Daytona Beach and Road Course

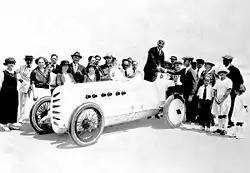
Sig Haugdahl shaking hands with Mayor Guy S. Bailey of Daytona Beach

Daytona Beach officials asked local racer Sig Haugdahl to organize and promote an automobile race along the course in 1936. Haugdahl is credited for designing the track. The city posted a $5,000 purse. The ticket-takers arrived at the event on March 8 to find thousands of fans already at the track. The sandy turns became virtually impassable, which caused numerous scoring disputes and technical protests. The event was stopped after 75 of 78 laps. Milt Marion was declared the winner by the AAA (the sanctioning body). Second-place finisher Ben Shaw and third-place finisher Tommy Elmore protested the results, but their appeals were overturned. France finished fifth in the event. The city lost a reported $22,000 ($ in 2016 dollars), and has not promoted an event since.